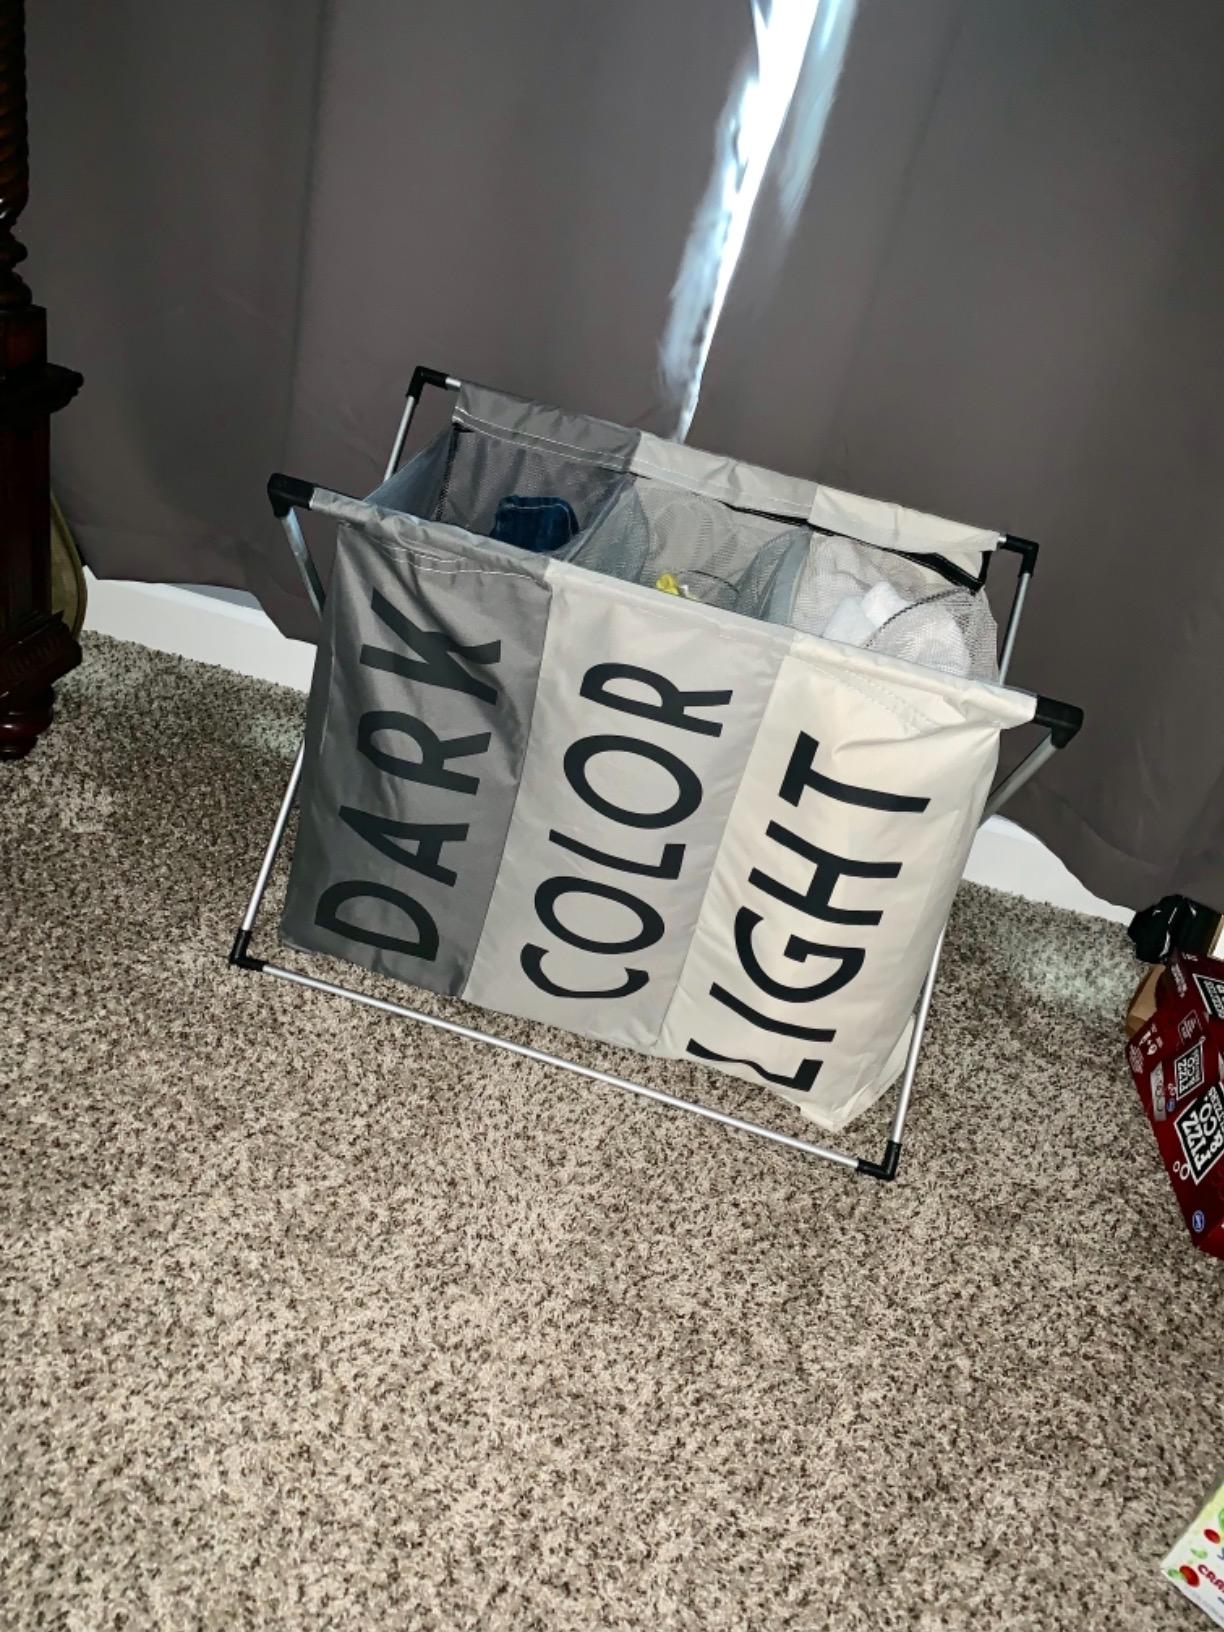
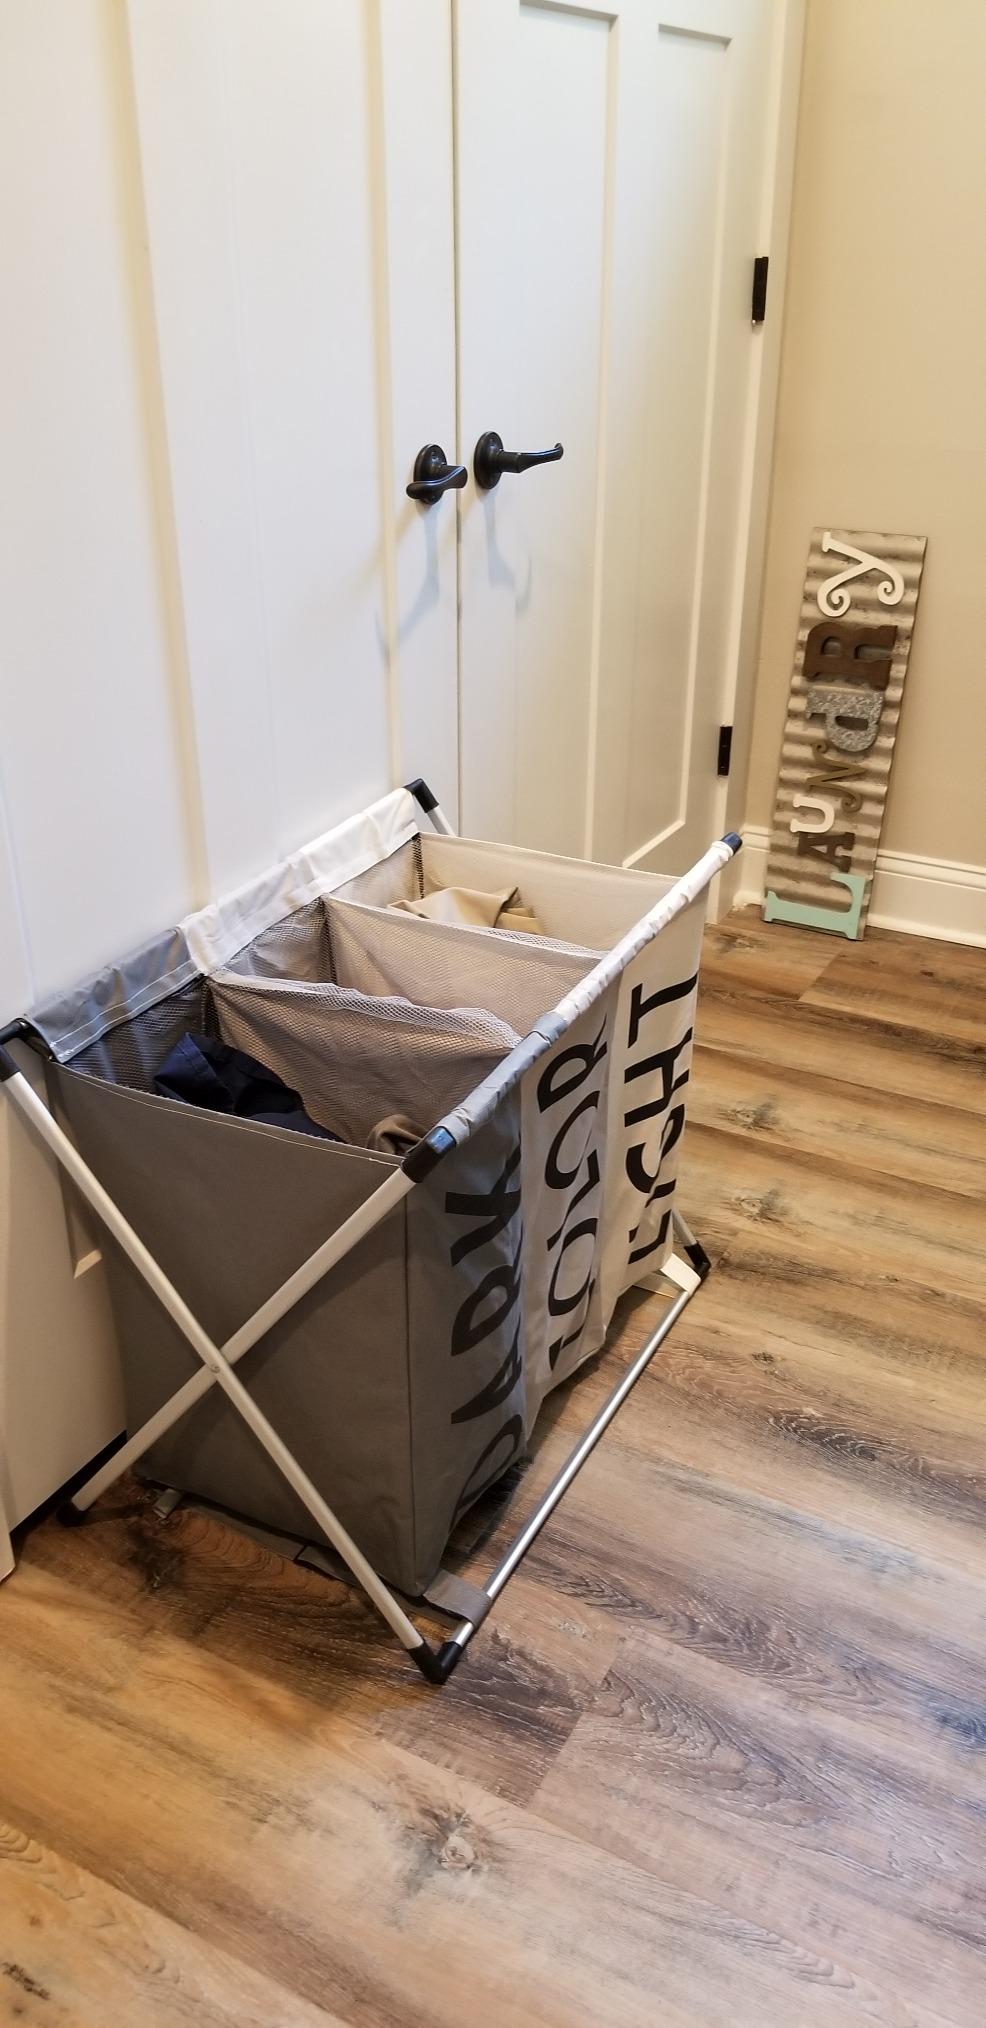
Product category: items_hamper
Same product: yes